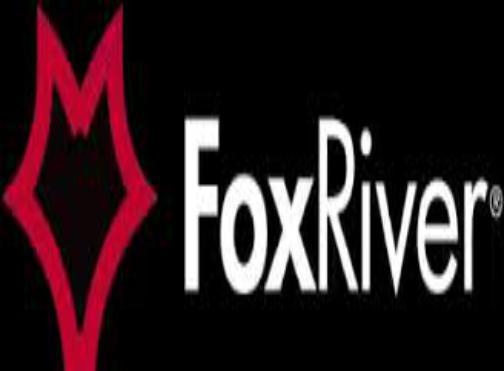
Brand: fox river mills
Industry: Clothes